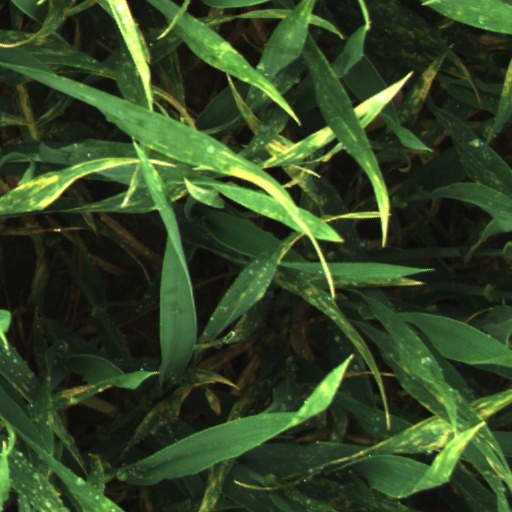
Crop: wheat